Geraldton

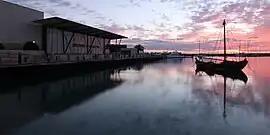
Geraldton Marina

Geraldton (Wajarri: "Jambinu", Wilunyu: "Jambinbirri") is a coastal city in the Mid West region of Western Australia, north of the state capital, Perth.